Ki Tissa

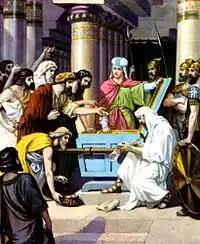
Collecting the Tax for the Temple (illustration from a Bible card published by the Providence Lithograph Company)

According to Sefer ha-Chinuch, there are 4 positive and 5 negative commandments in the parashah: